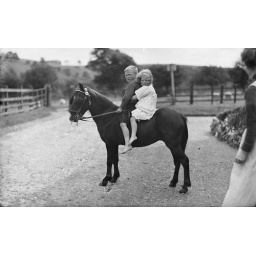
From a glass plate negative bought in a junk shop in Otley nr Leeds, UK.